Rhône-Poulenc

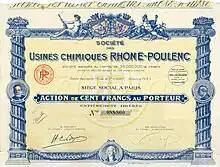
Person: Hippolyte-Eugène Boyer</ref> as Chairman of the Supervisory Board

The company was founded in 1928 through the merger of Société des usines chimiques du Rhône (Society of Rhône Chemical Factories) from Lyon and Poulenc Frères (Poulenc Brothers) from Paris founded by Étienne Poulenc, a 19th-century Parisian apothecary and brought to prominence by his second and third sons Émile, father of composer Francis Poulenc, and Camille Poulenc (1864–1942). Établissements Poulenc Frères had purchased May & Baker in 1922, the latter continuing to trade under its original name until 1990.